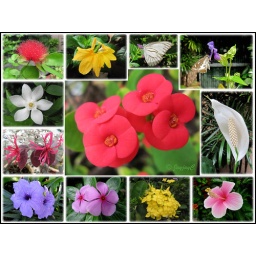
Collage of flowers and butterflies captured in our garden, November 2009 #1/3